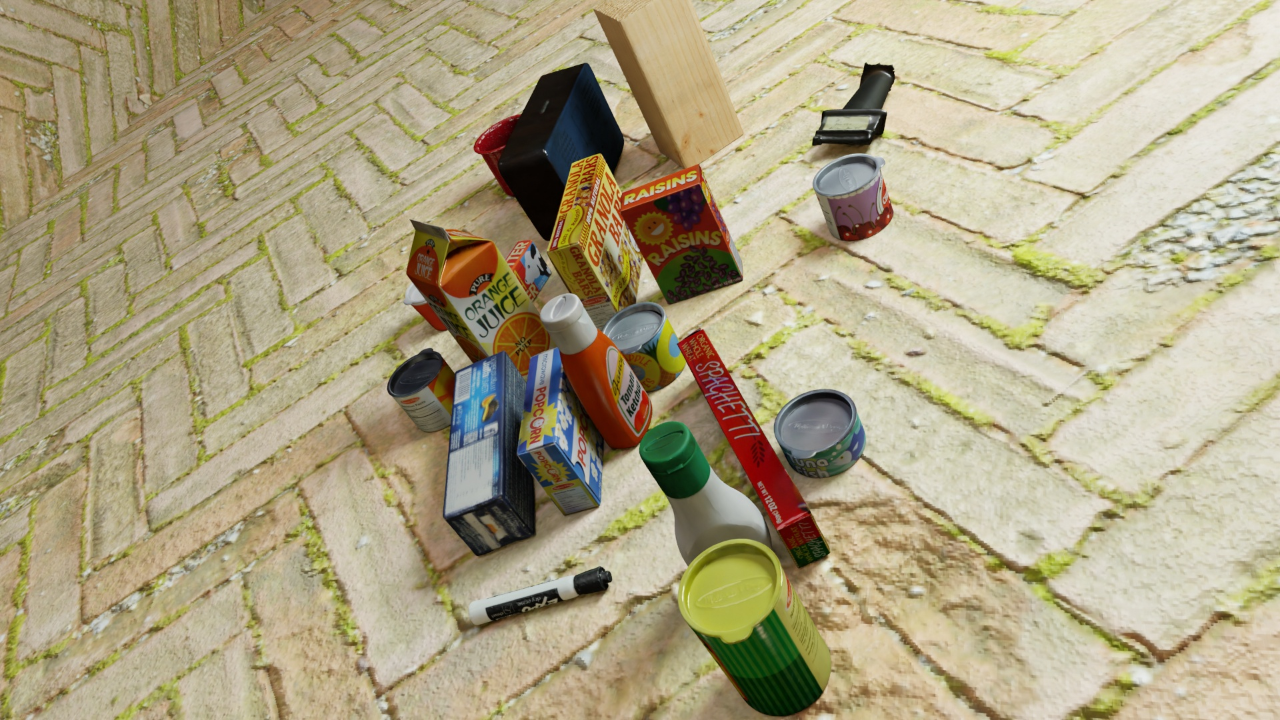
Question:
What are the five normalized (x, y) points between 0 and 1 in the image that outline the grasp plane for the box of raisins? Your answer should be as Grasp center: [], Left finger base: [], Right finger base: [], Left finger tip: [], Right finger tip: [].
Answer: Grasp center: [0.499219, 0.245833], Left finger base: [0.496875, 0.291667], Right finger base: [0.501563, 0.204167], Left finger tip: [0.515625, 0.343056], Right finger tip: [0.51875, 0.255556]